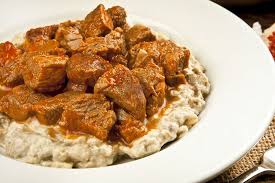
Yemek: hunkar_begendi